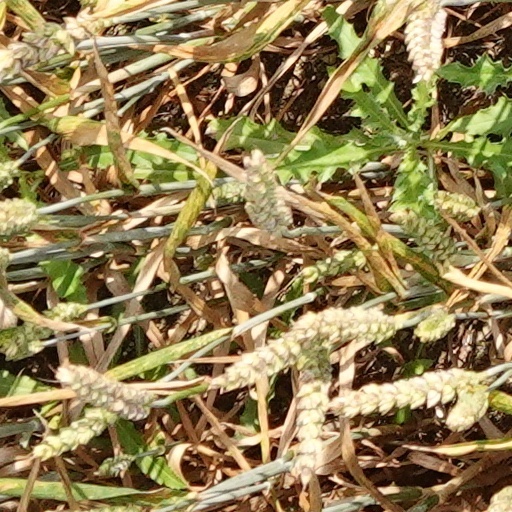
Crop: wheat